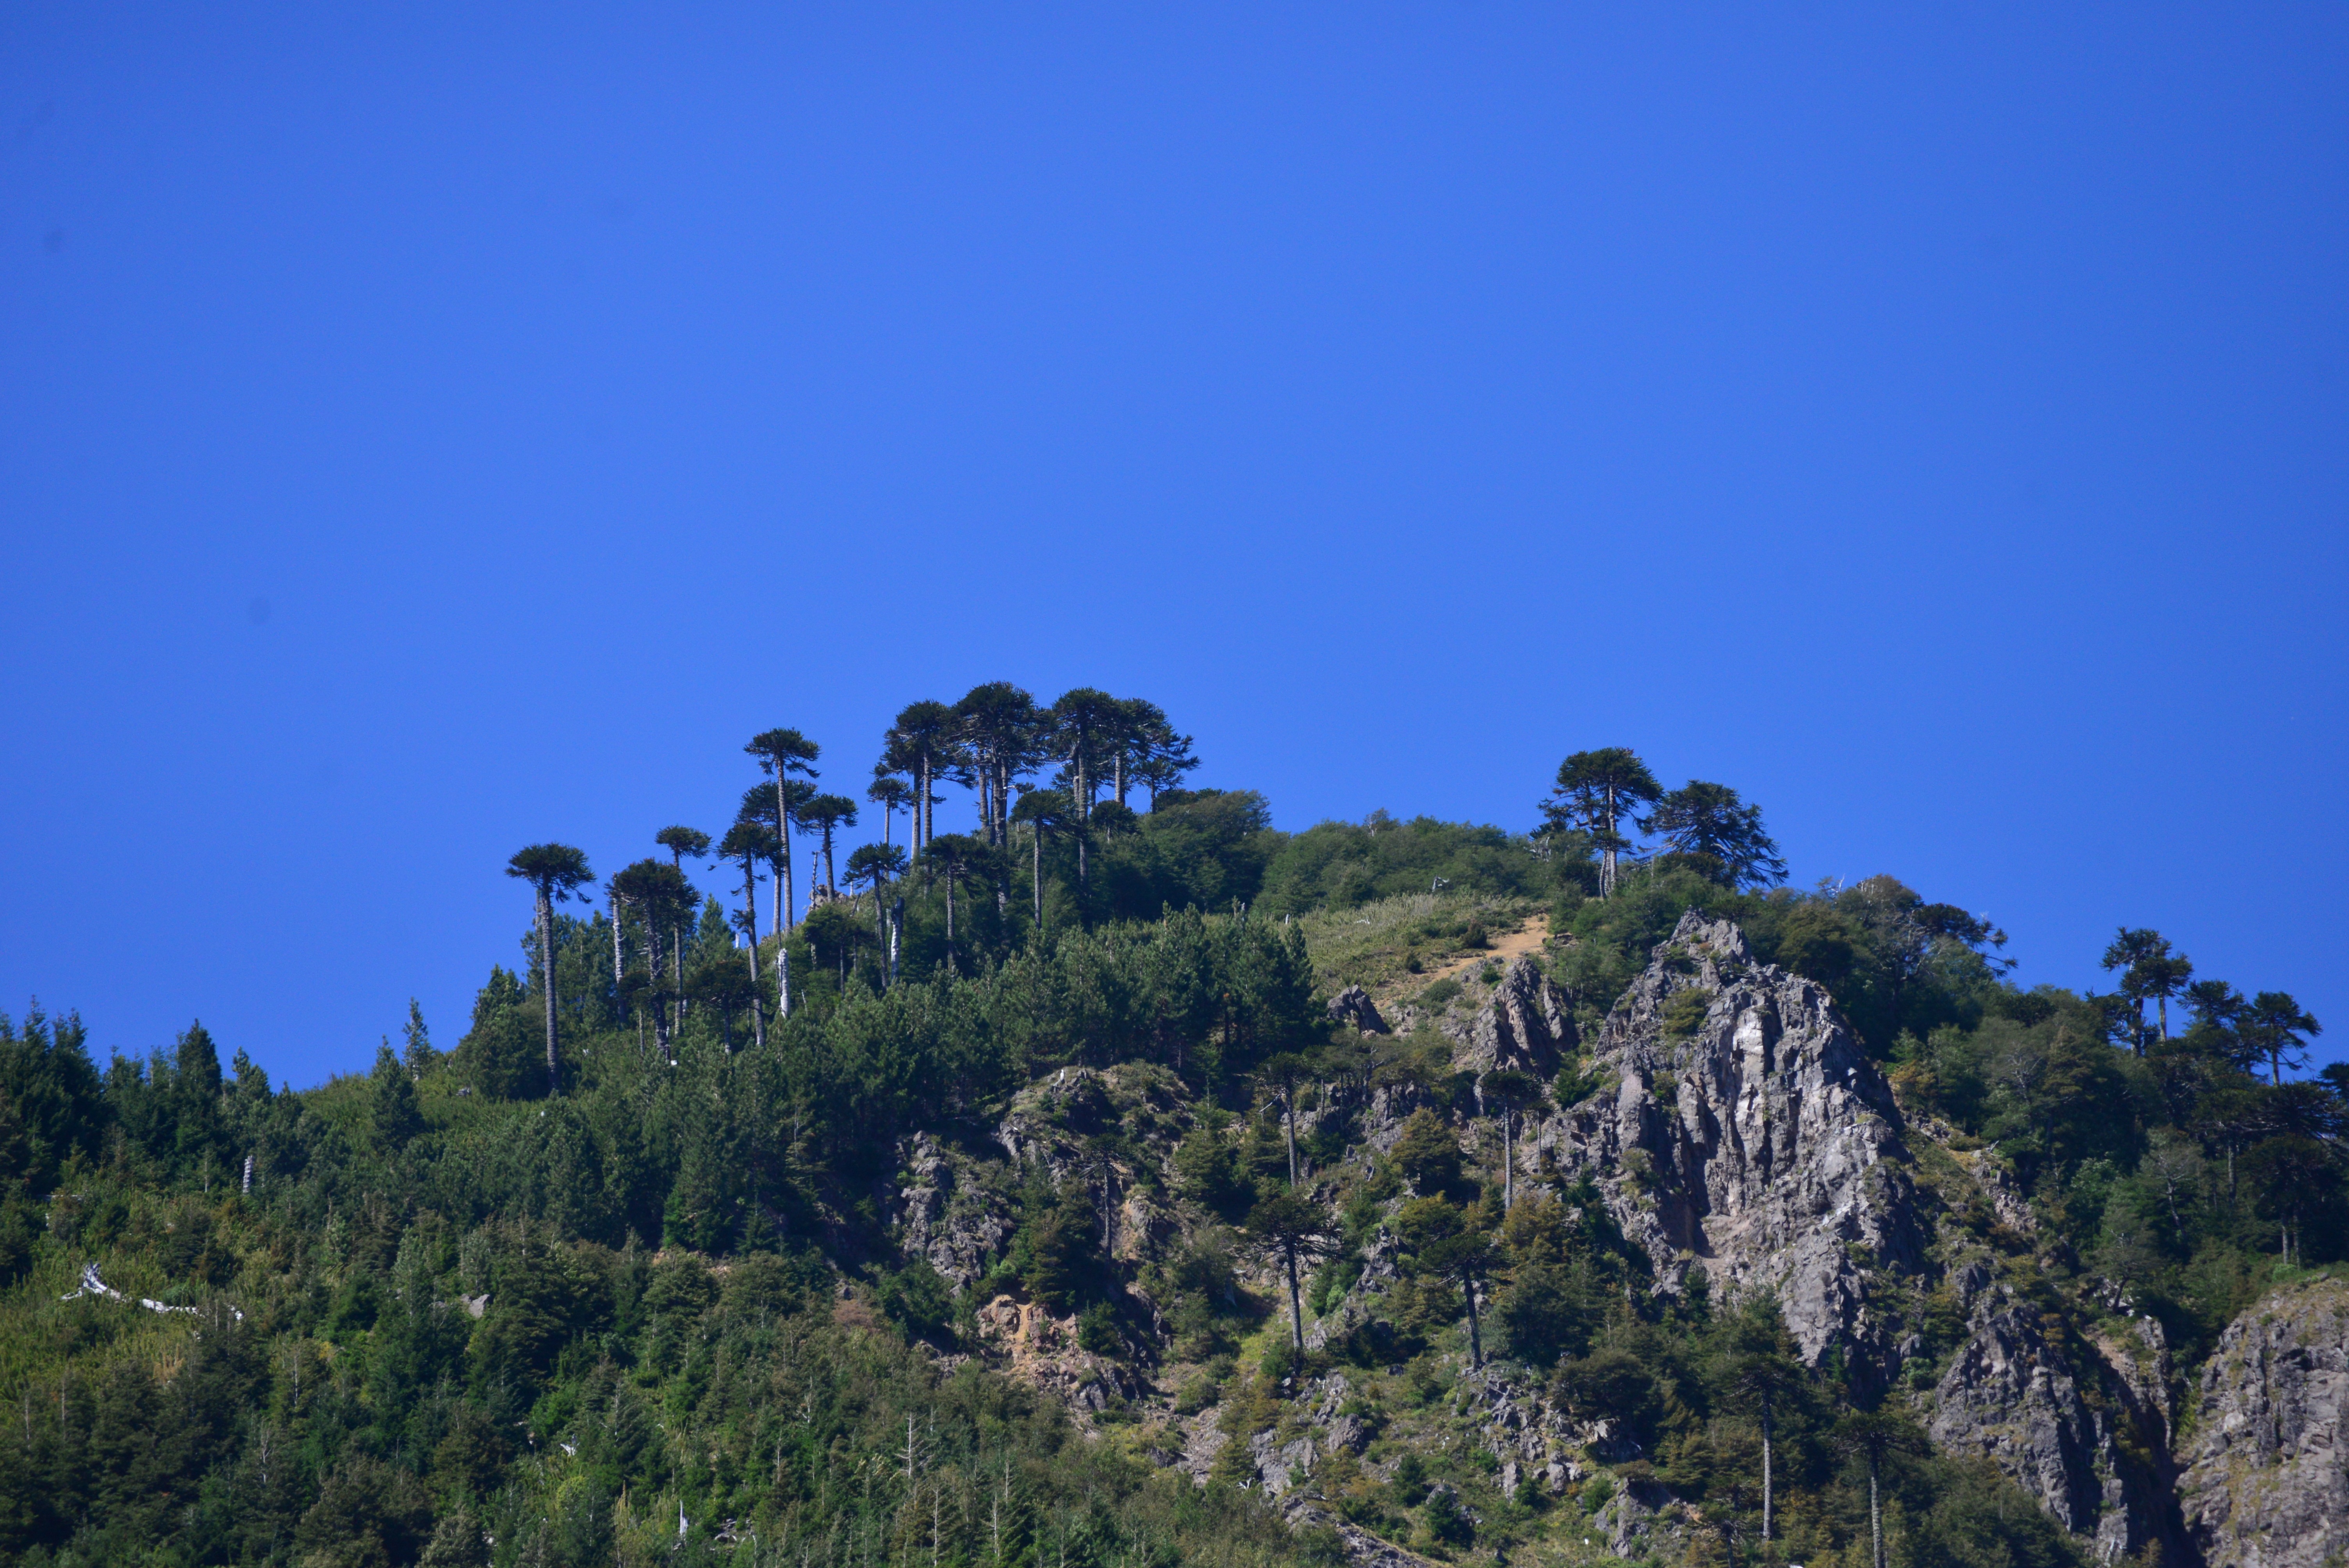
tree, forest, wilderness, mountain, cloud, sky, meadow, hill, mountain range, blue, ridge, summit, trees, rocks, plateau, araucaria, habitat, ecosystem, natural environment, geographical feature, mountainous landforms, araucan a